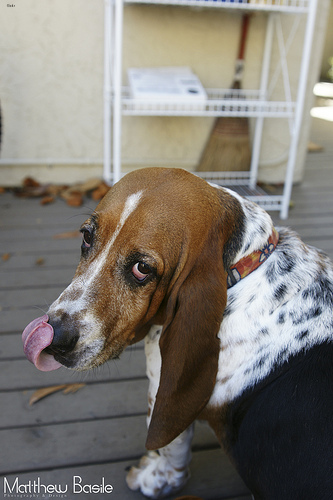
Breed: basset